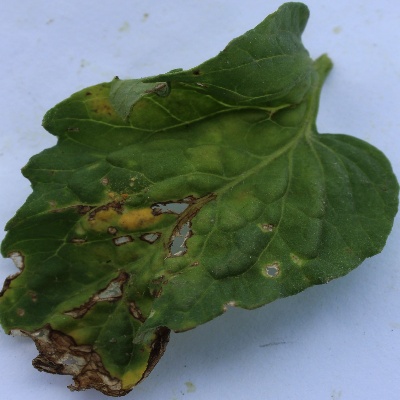
Crop: Tomato
Condition: septoria leaf spot